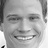
Emotion: happy